Edward L. Feightner

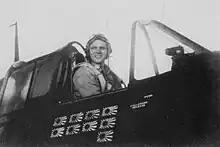
Lt. Feightner with nine victories

As TF 58 followed the U.S. strategy of leapfrogging toward Japan, Feightner participated in strikes at the Yap coral atoll of Woleai helping to isolate the Japanese garrison there. At the end of April, the task force returned to Truk in the Caroline Islands. Once a major Japanese stronghold, Truk had been badly damaged during Operation Hailstone earlier that year, but the Japanese had since reinforced the island with aircraft from Rabaul. On April 29, 1944, Feightner shot down a Zeke over Truk, raising his total to six aircraft destroyed.